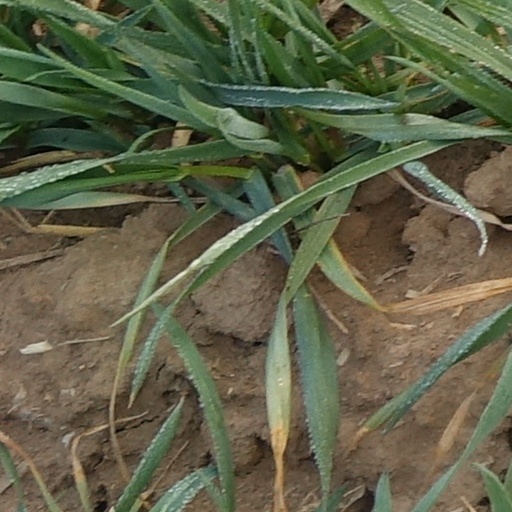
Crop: wheat